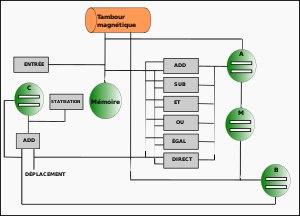
Le Manchester Mark I était un des premiers ordinateurs électroniques. Il fut développé à l'université de Manchester à partir de la Small-Scale Experimental Machine, le premier ordinateur électronique à programme enregistré en mémoire du monde.